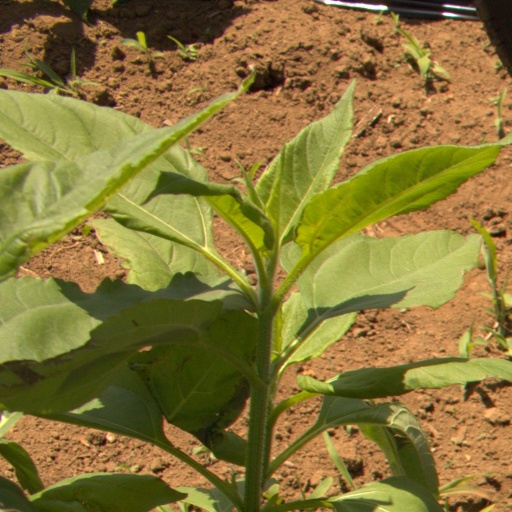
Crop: Jerusalem artichoke